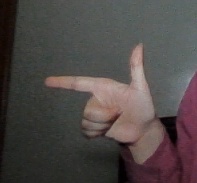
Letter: yaa